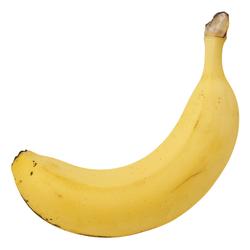
Label: Banana